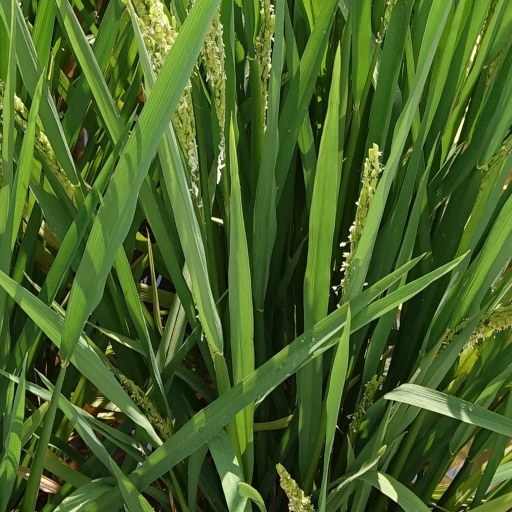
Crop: rice